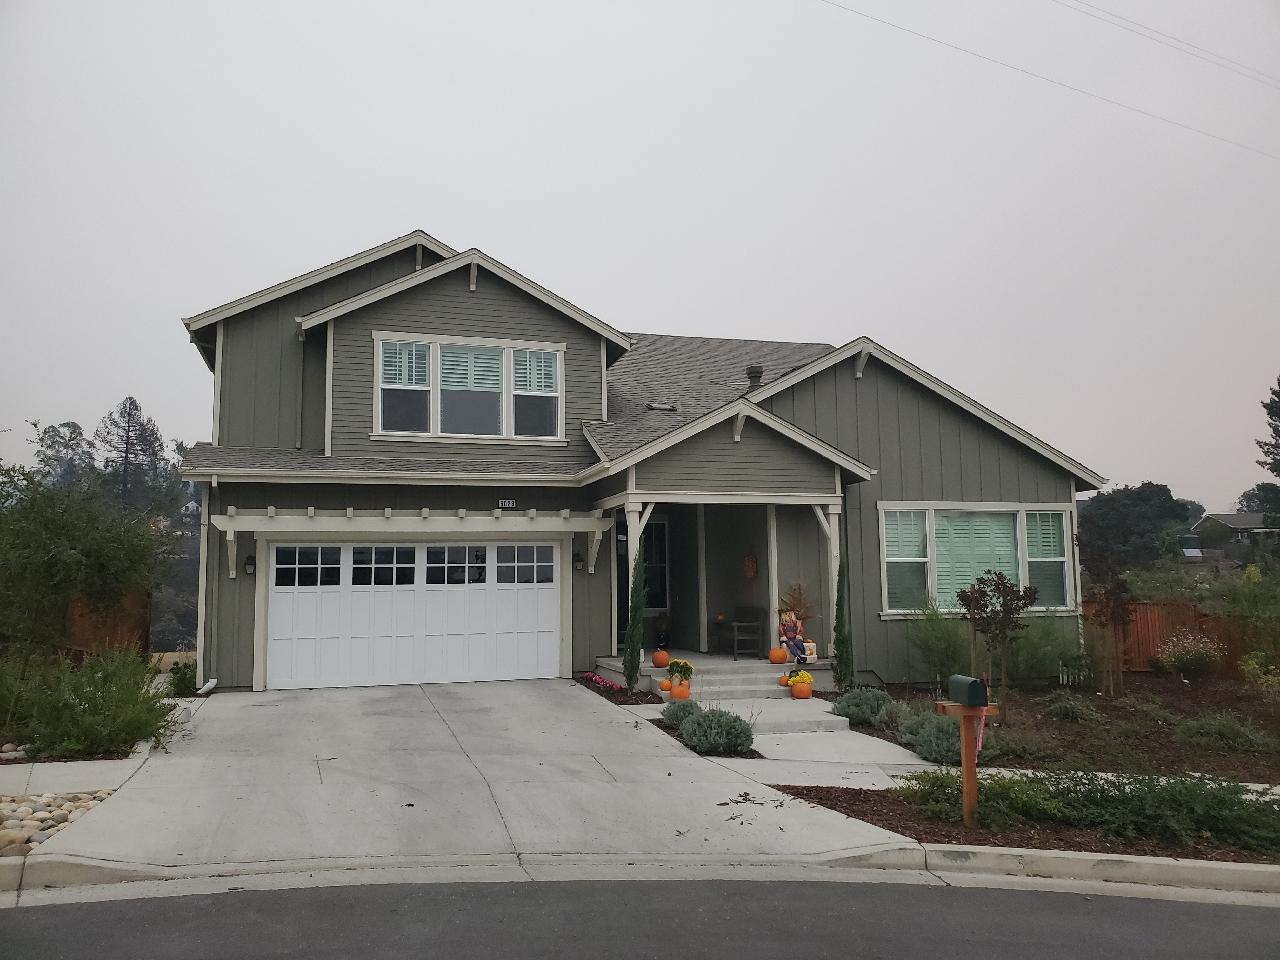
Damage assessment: no_damage